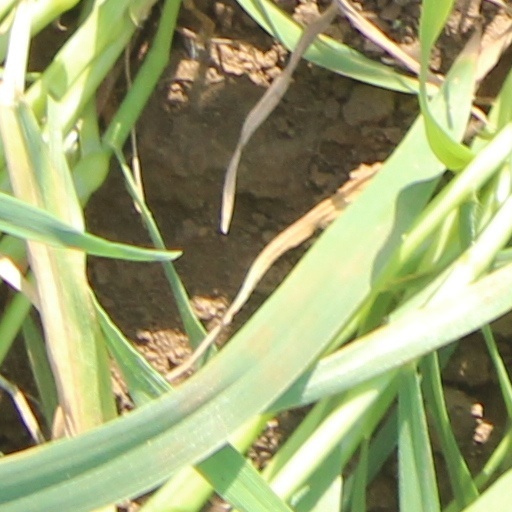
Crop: wheat